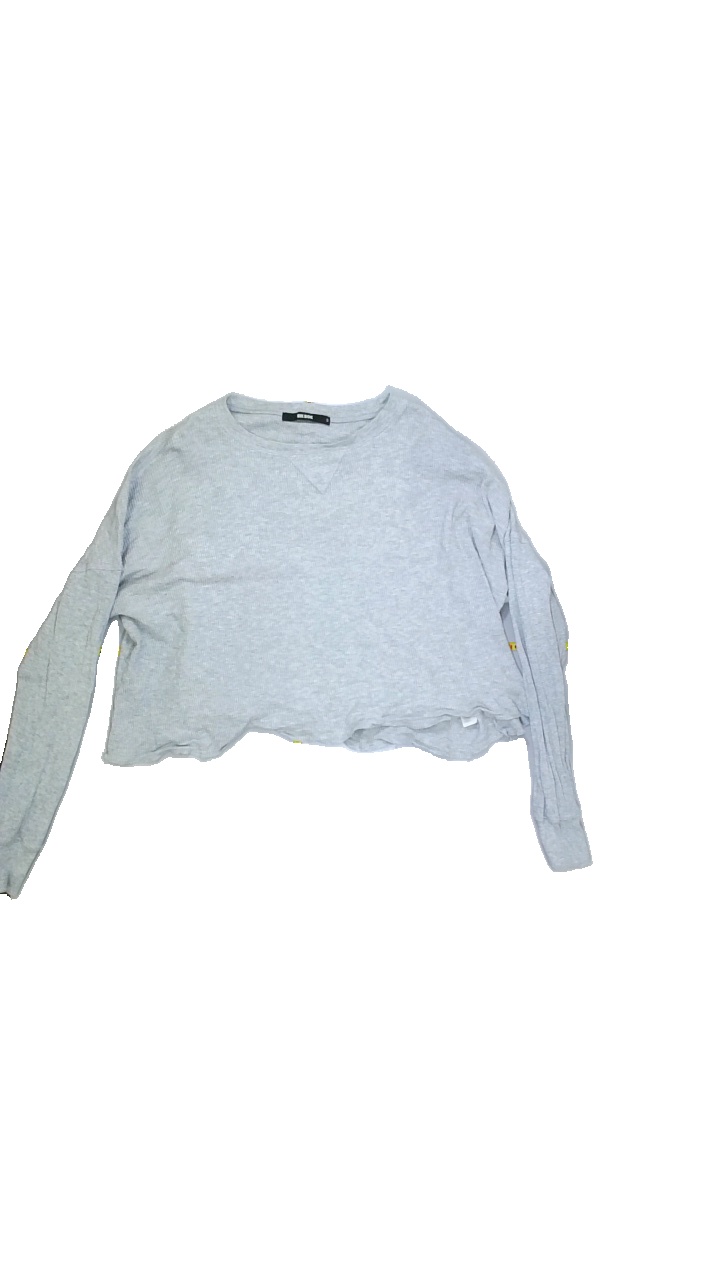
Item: Top (Ladies)
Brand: Bikbok
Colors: Grey
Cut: Regular, C-collar
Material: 100%cotton
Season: Spring
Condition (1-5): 4
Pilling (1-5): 4
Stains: Minor
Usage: Export
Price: <50